Royal Scots Greys

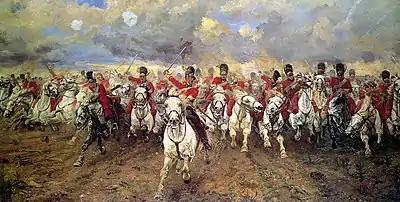
"Scotland Forever!" by Elizabeth Lady Butler. Lady Butler's depiction of the Scots Greys famous charge at the Battle of Waterloo. In actuality, it appears that they were unable to build up the momentum of a gallop, because the broken ground obliged them to advance at a canter.

This changed when news of Napoleon's escape from Elba reached Britain. The Scots Greys, which had been reduced in size because of the end of the Peninsular War, were expanded. This time, there would be 10 troops of cavalry, a total of 946 officers and men, the largest the regiment had ever been until that time. Six of the ten troops were sent to the continent, under the command of Lieutenant-Colonel James Inglis Hamilton, to join the army forming under the command of the Duke of Wellington. The Scots Greys, upon arrival in Ghent, were brigaded under the command of Major-General Ponsonby in the Union Brigade, with Royal Dragoons and the Inniskillings Dragoons.